Rugby union in New Zealand

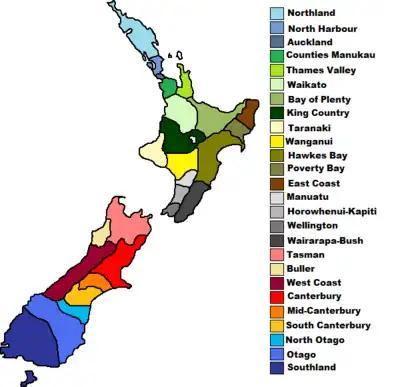
Map of all provincial unions within New Zealand.

New Zealand, commonly referred to as the All Blacks, are the most successful team in international rugby. They have a positive winning record against all Test nations, and have a win record of over 74%. The first All Blacks Test match was played against Australia at Sydney Cricket Ground on 15 August 1903. New Zealand won 22 - 3, with "The Sydney Morning Herald" saying, 'The present New Zealand team have shown form so far in advance of every fifteen opposed to them that it seems almost impossible for Australia to put a side into the field with any hope of victory...'.